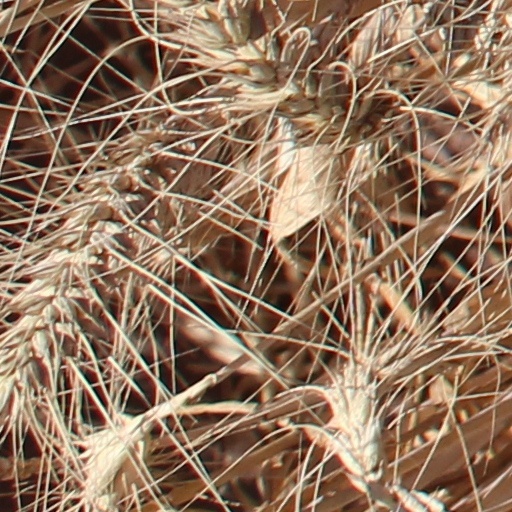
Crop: wheat